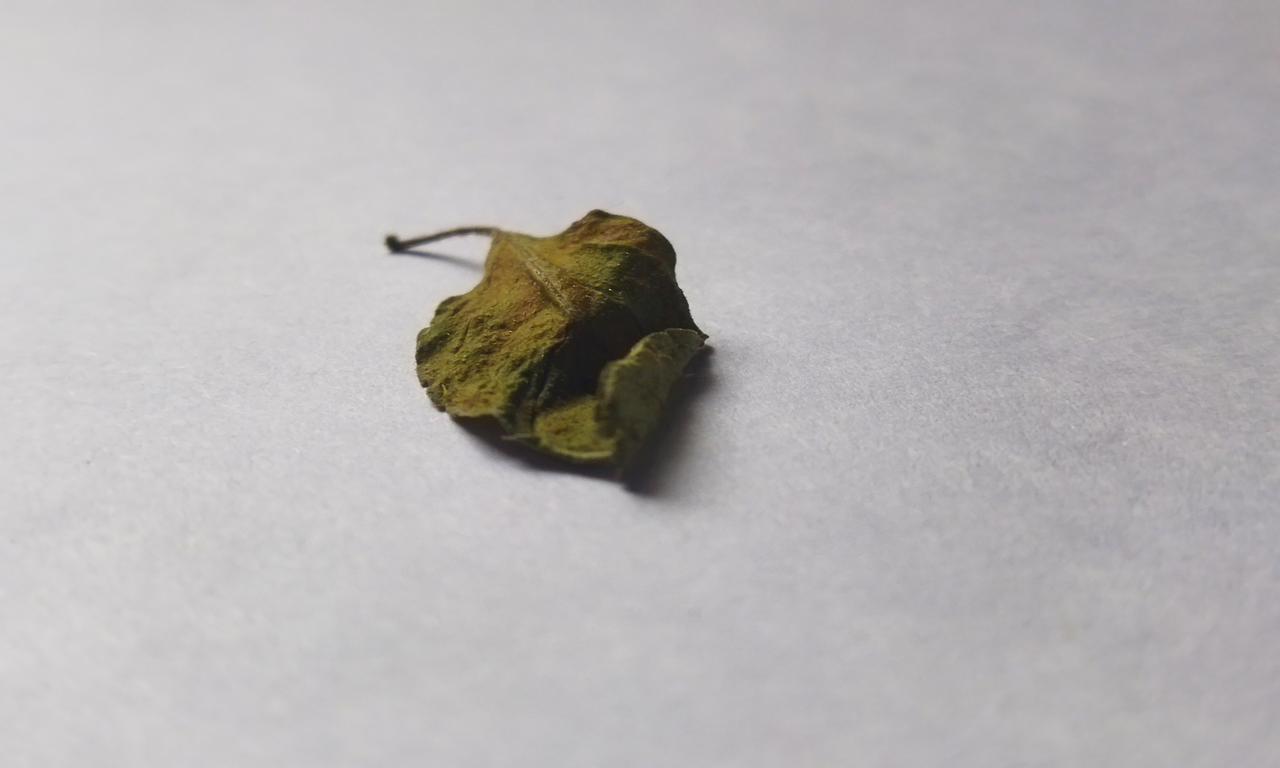
Label: Dried